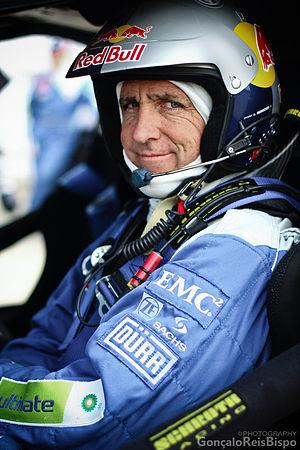
Mark Miller est un pilote automobile et moto américain spécialisé dans le Rallye Raid.